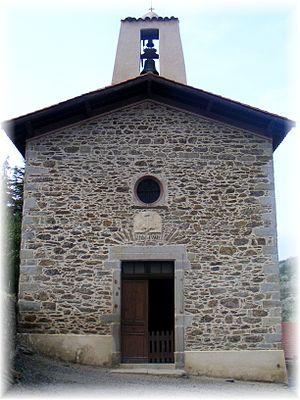
Chapelle Notre-Dame de Pitié / début du XVIII° siècle /
Genilac est une commune française, qui appartient au département de la Loire en région Auvergne-Rhône-Alpes.